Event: Nepal Earthquake
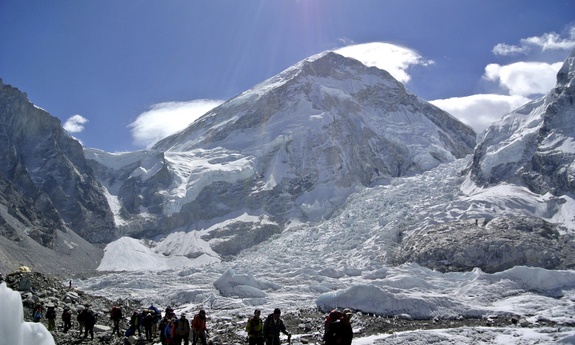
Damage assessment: no_damage